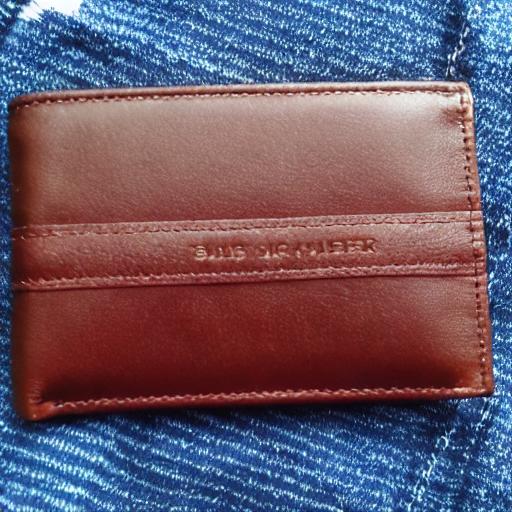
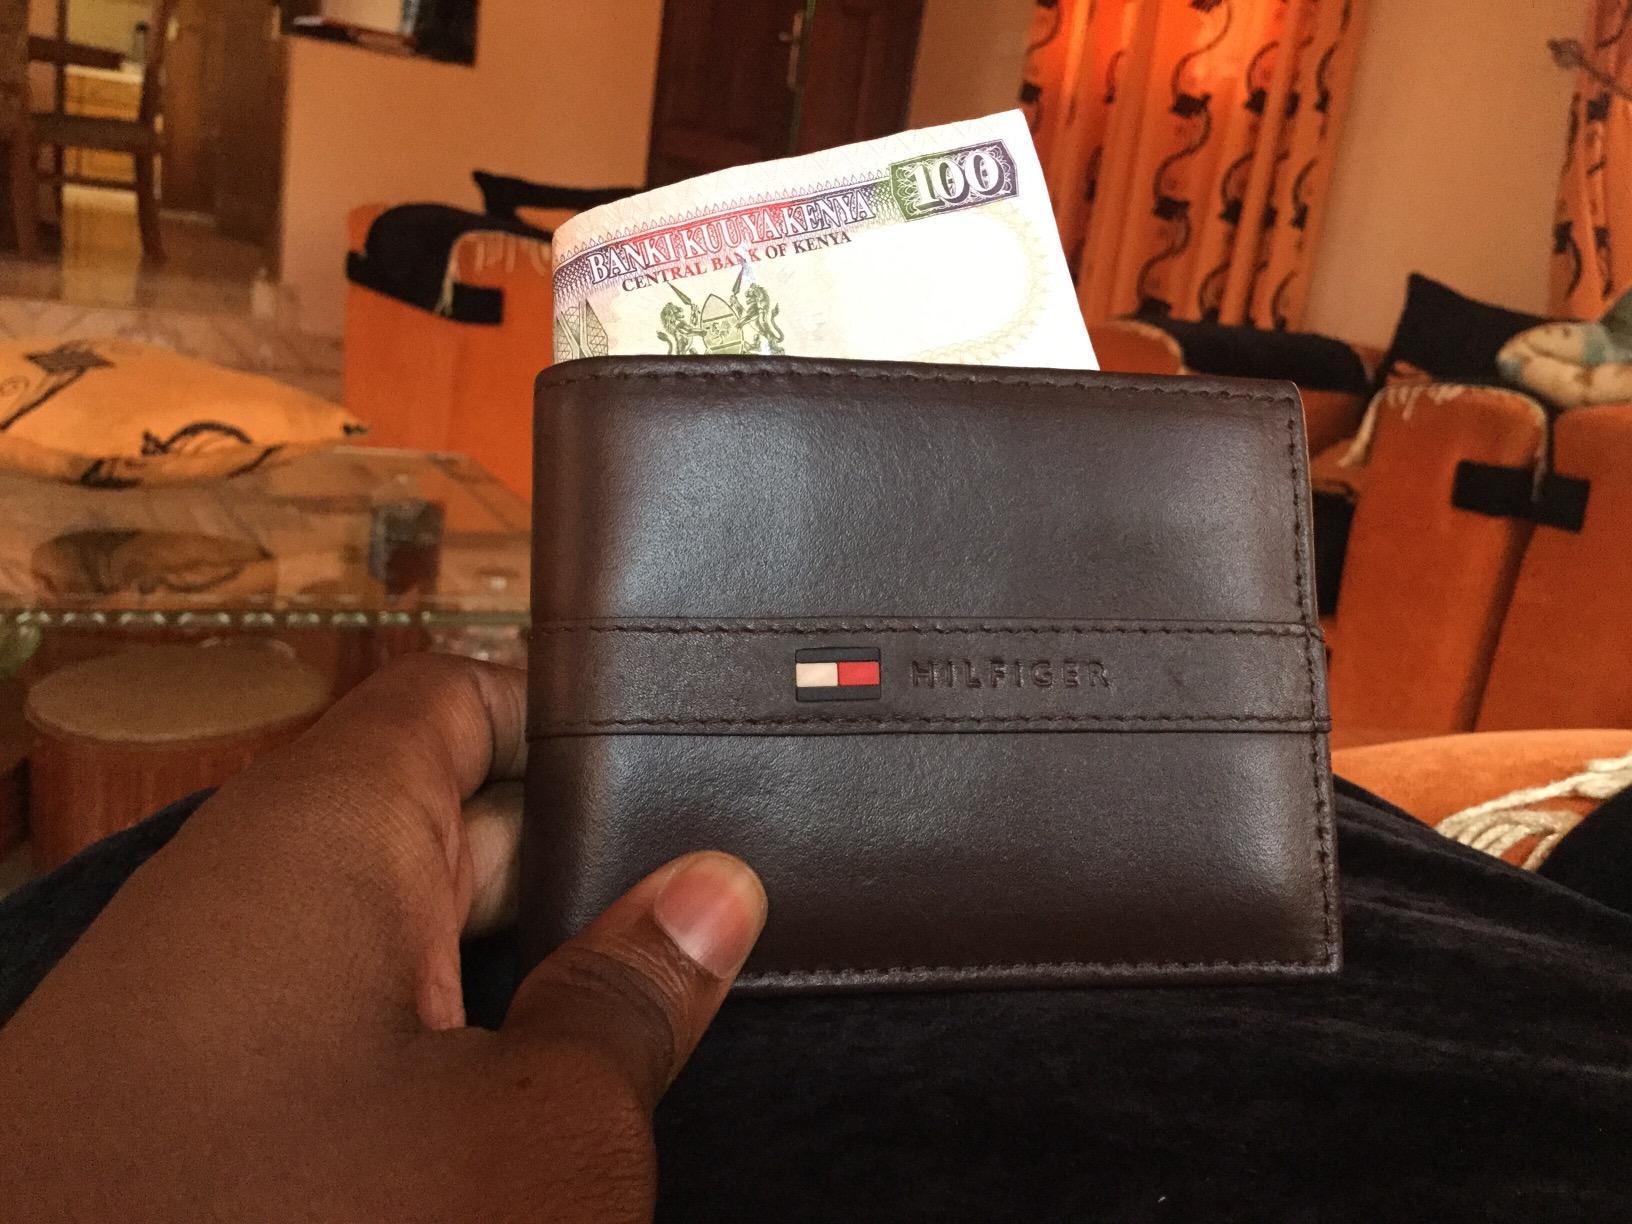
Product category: accessories_wallet
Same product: no